History of Socotra

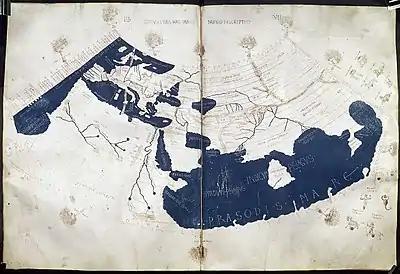
Socotra on Ptolemy's world map, reconstituted from his Geography in the 15th century

The history of the Yemenite archipelago of Socotra describes the cultures, events, peoples and strategic relevance for sea trade for the archipelago. Lying between the Guardafui Channel and the Arabian Sea and near major shipping routes, Socotra is the largest of the four islands in the Socotra archipelago.